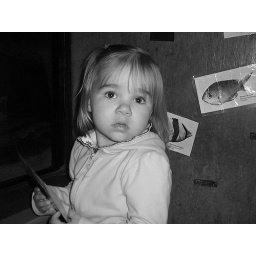
to passing fish in the glass